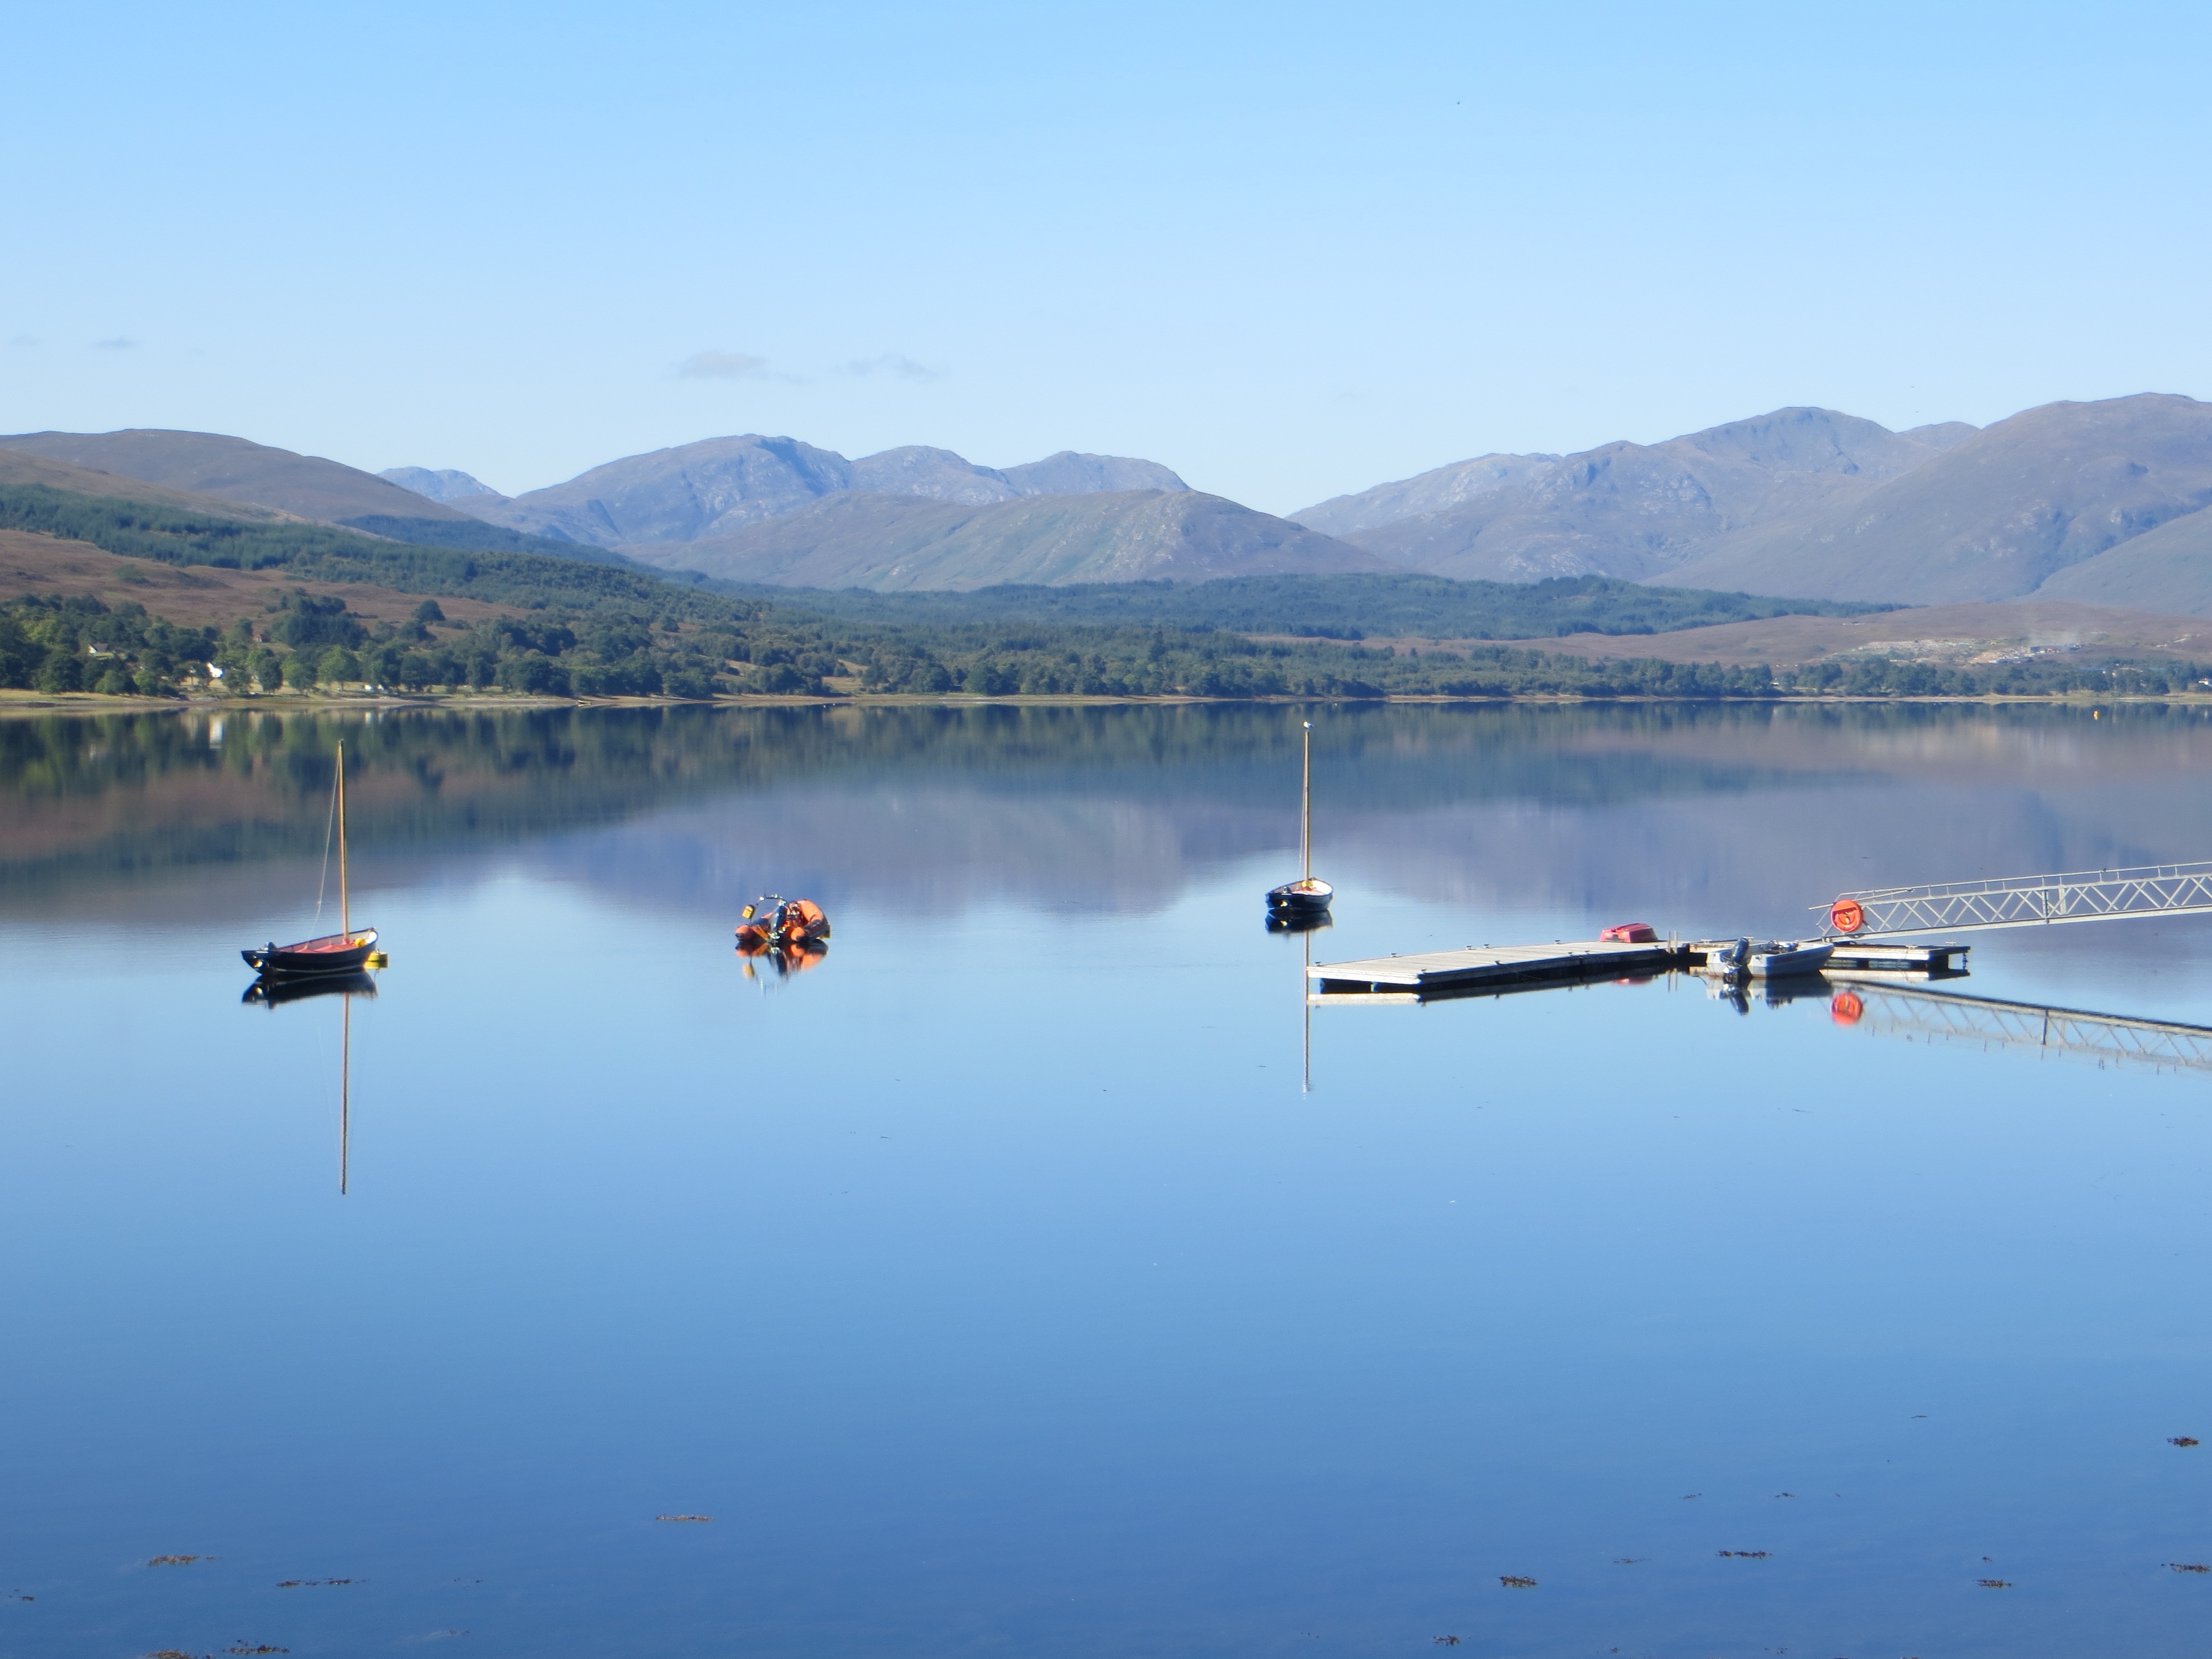
landscape, sea, water, nature, outdoor, mountain, sky, boat, lake, view, river, paddle, reflection, vehicle, scenic, scenery, bay, blue, reservoir, body of water, boating, scene, scotland, loch